Shallow water equations

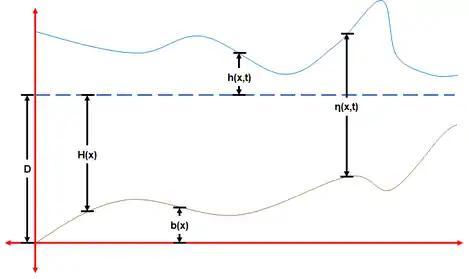
A one-dimensional diagram representing the shallow water model.

The shallow-water equations are derived from equations of conservation of mass and conservation of linear momentum (the Navier–Stokes equations), which hold even when the assumptions of shallow-water break down, such as across a hydraulic jump. In the case of a horizontal bed, with negligible Coriolis forces, frictional and viscous forces, the shallow-water equations are: